Frontierland

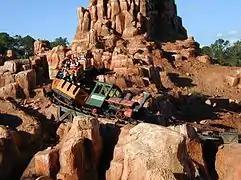
Big Thunder Mountain at Magic Kingdom

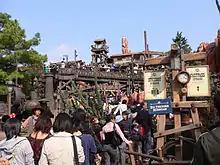
Big Thunder Mountain at Tokyo Disneyland

Tokyo Disneyland's area is known as Westernland, as "frontier" does not adequately translate into the Japanese language. The "Mark Twain" sails this park's Rivers of America. Other than differences in placement, and minor variations in color, theming and name, the land is similar to the Frontierland and Liberty Square areas of the Magic Kingdom.